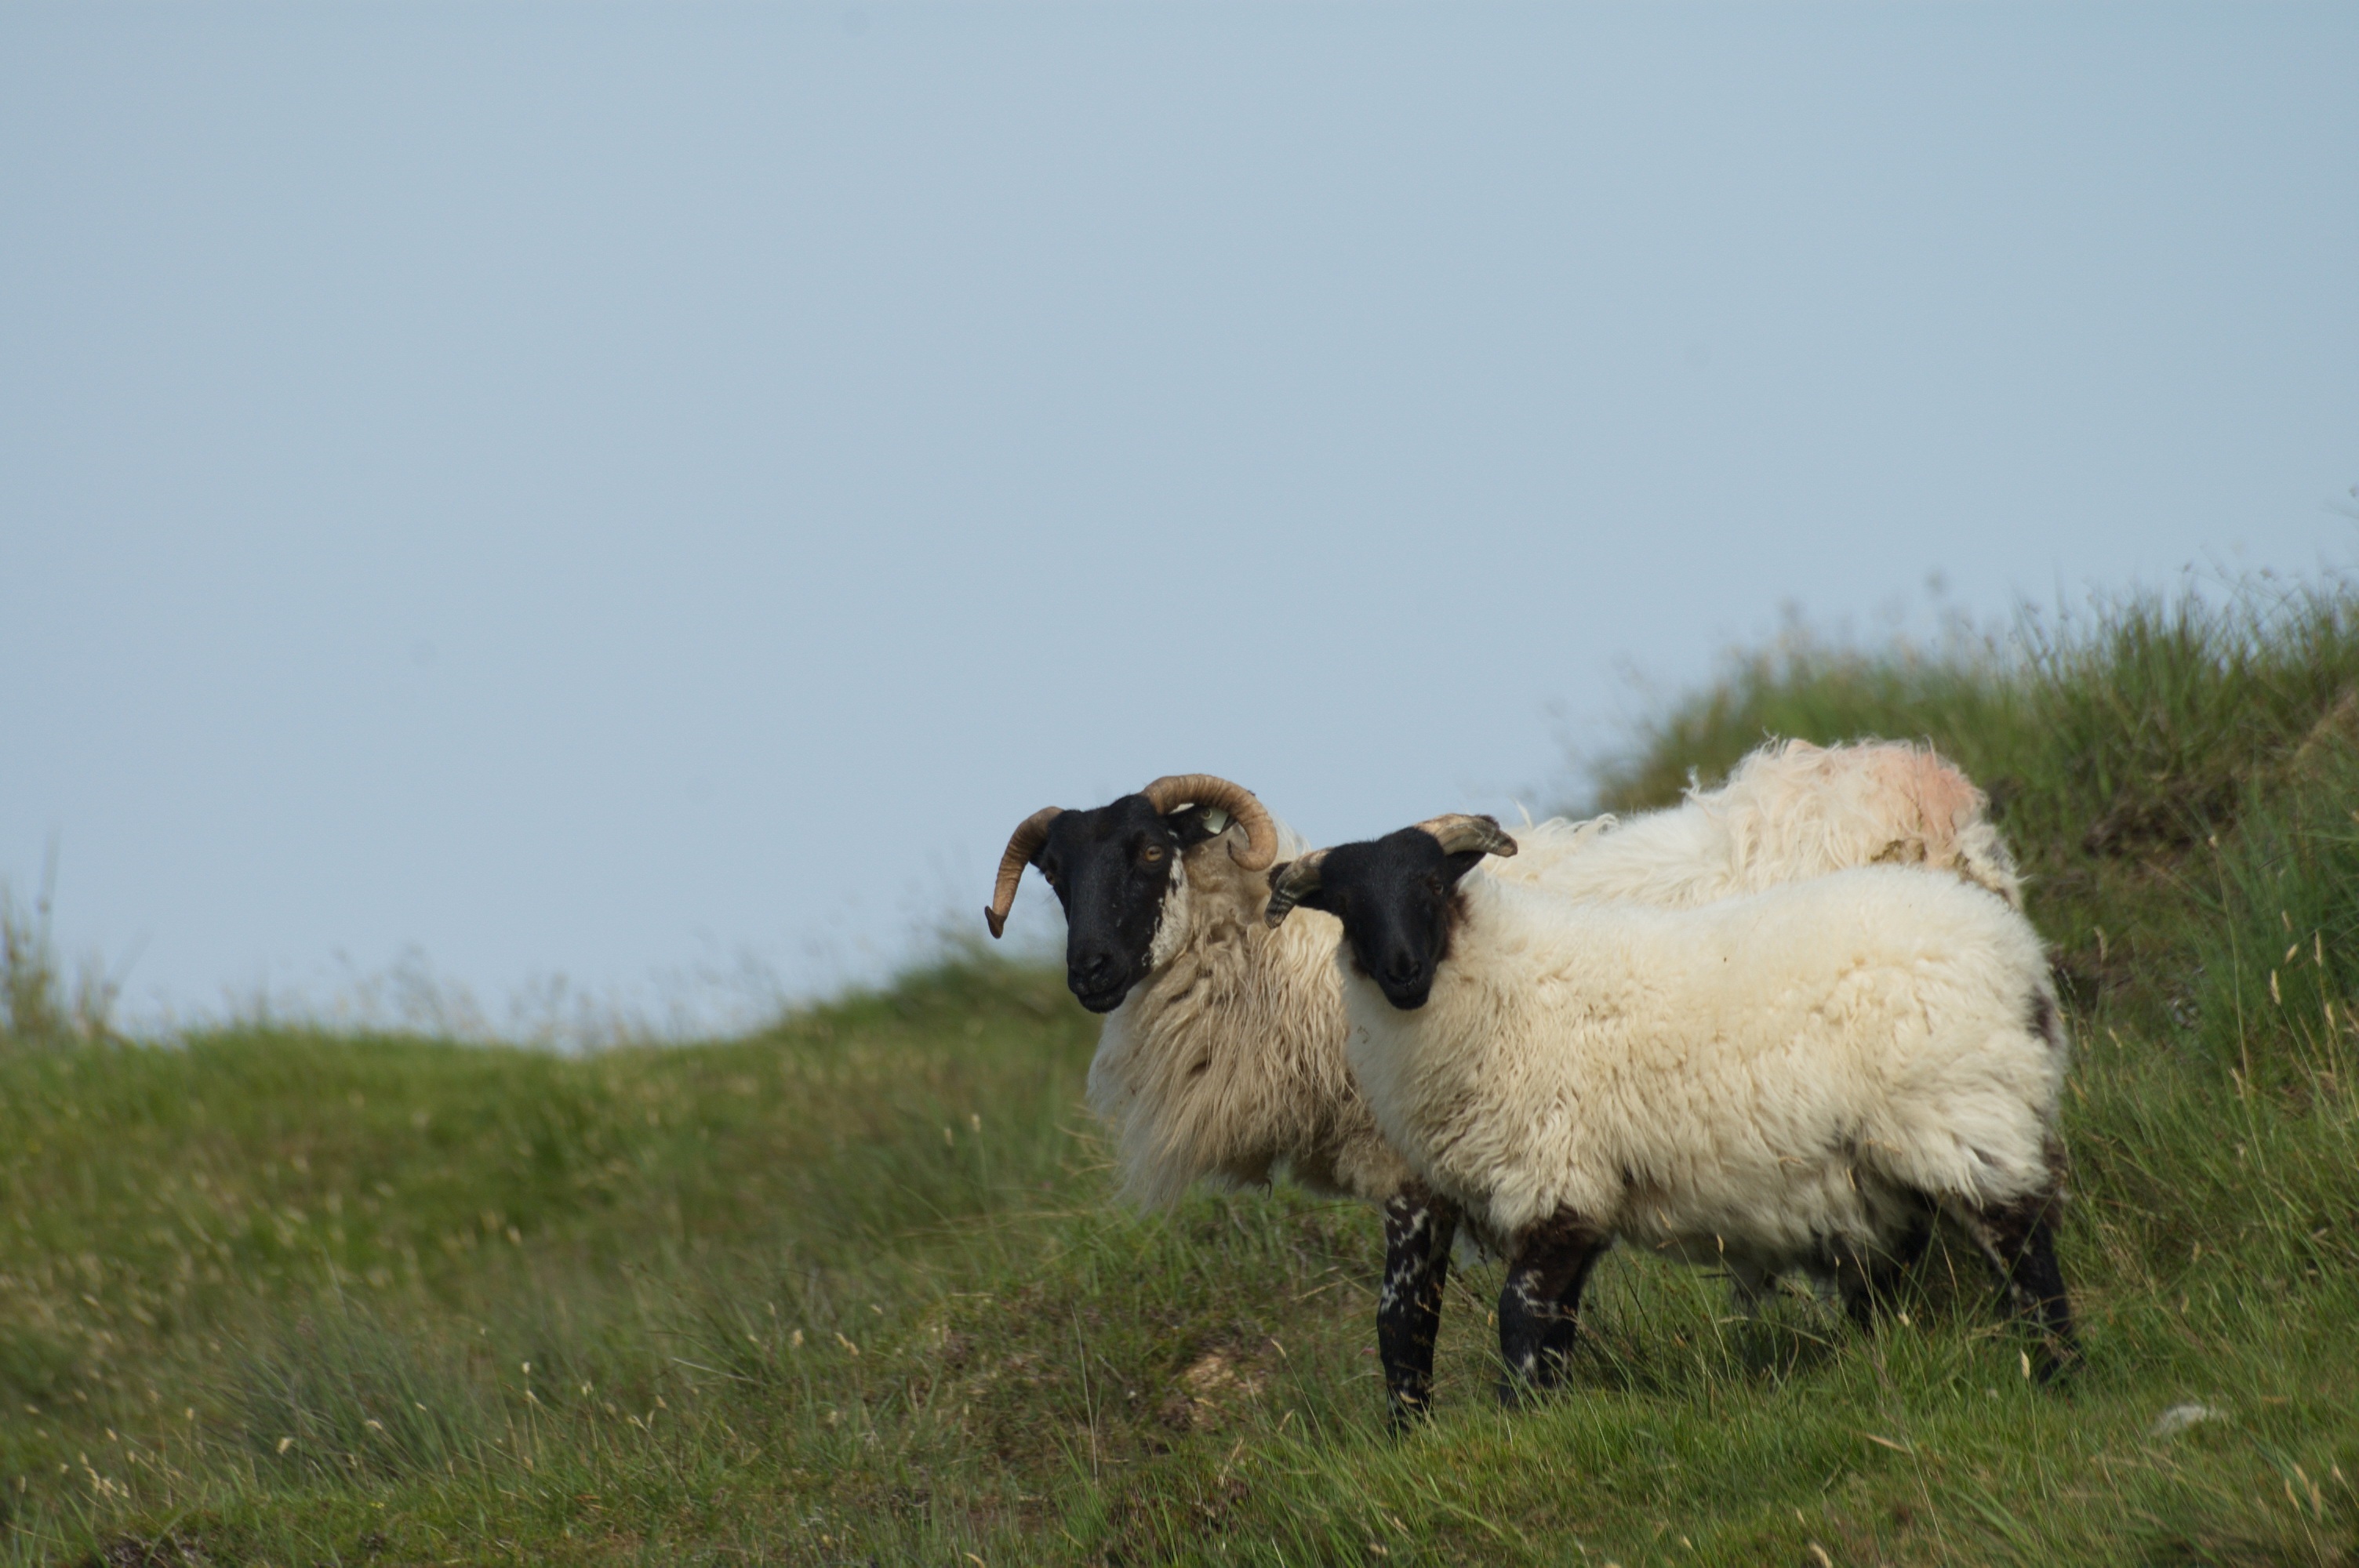
landscape, nature, pasture, grazing, sheep, mammal, grassland, vertebrate, sheeps, ireland, cow goat family